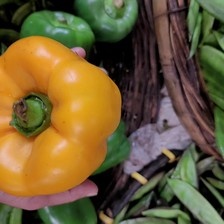
Label: capsicum